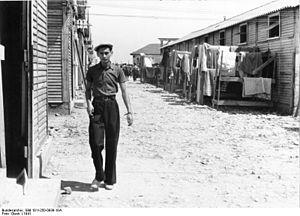
Le camp de transit de Beaune-la-Rolande était un camp d'internement durant la Seconde Guerre mondiale situé dans la commune de Beaune-la-Rolande dans le département du Loiret.